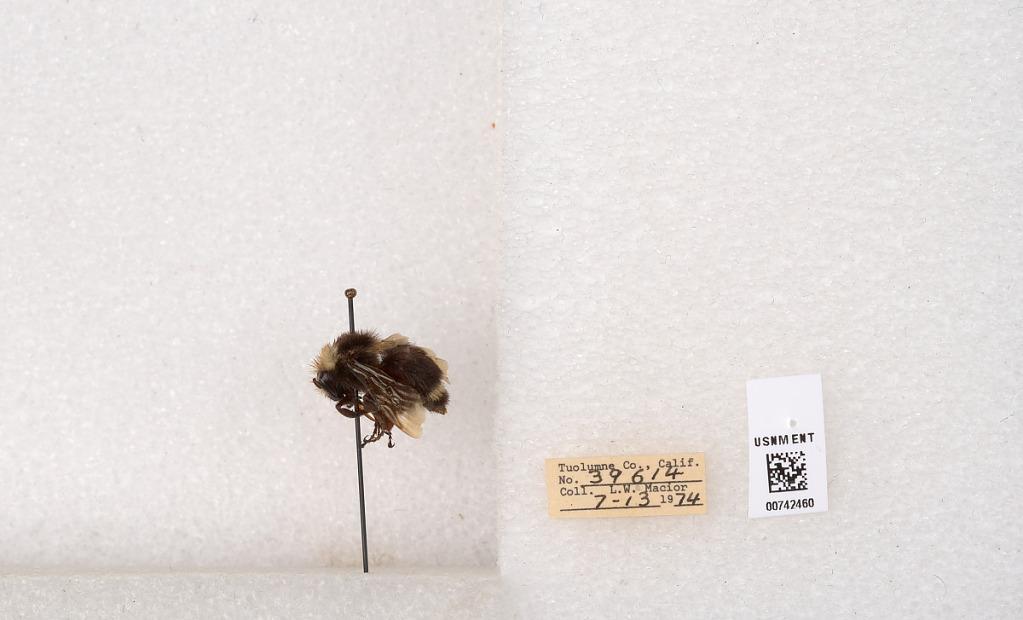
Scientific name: Bombus (Pyrobombus) vosnesenskii Radoszkowski
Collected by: L. Macior
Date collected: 1974-7-13
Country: United States
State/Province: California
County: Tuolumne
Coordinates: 38.0276, -119.955